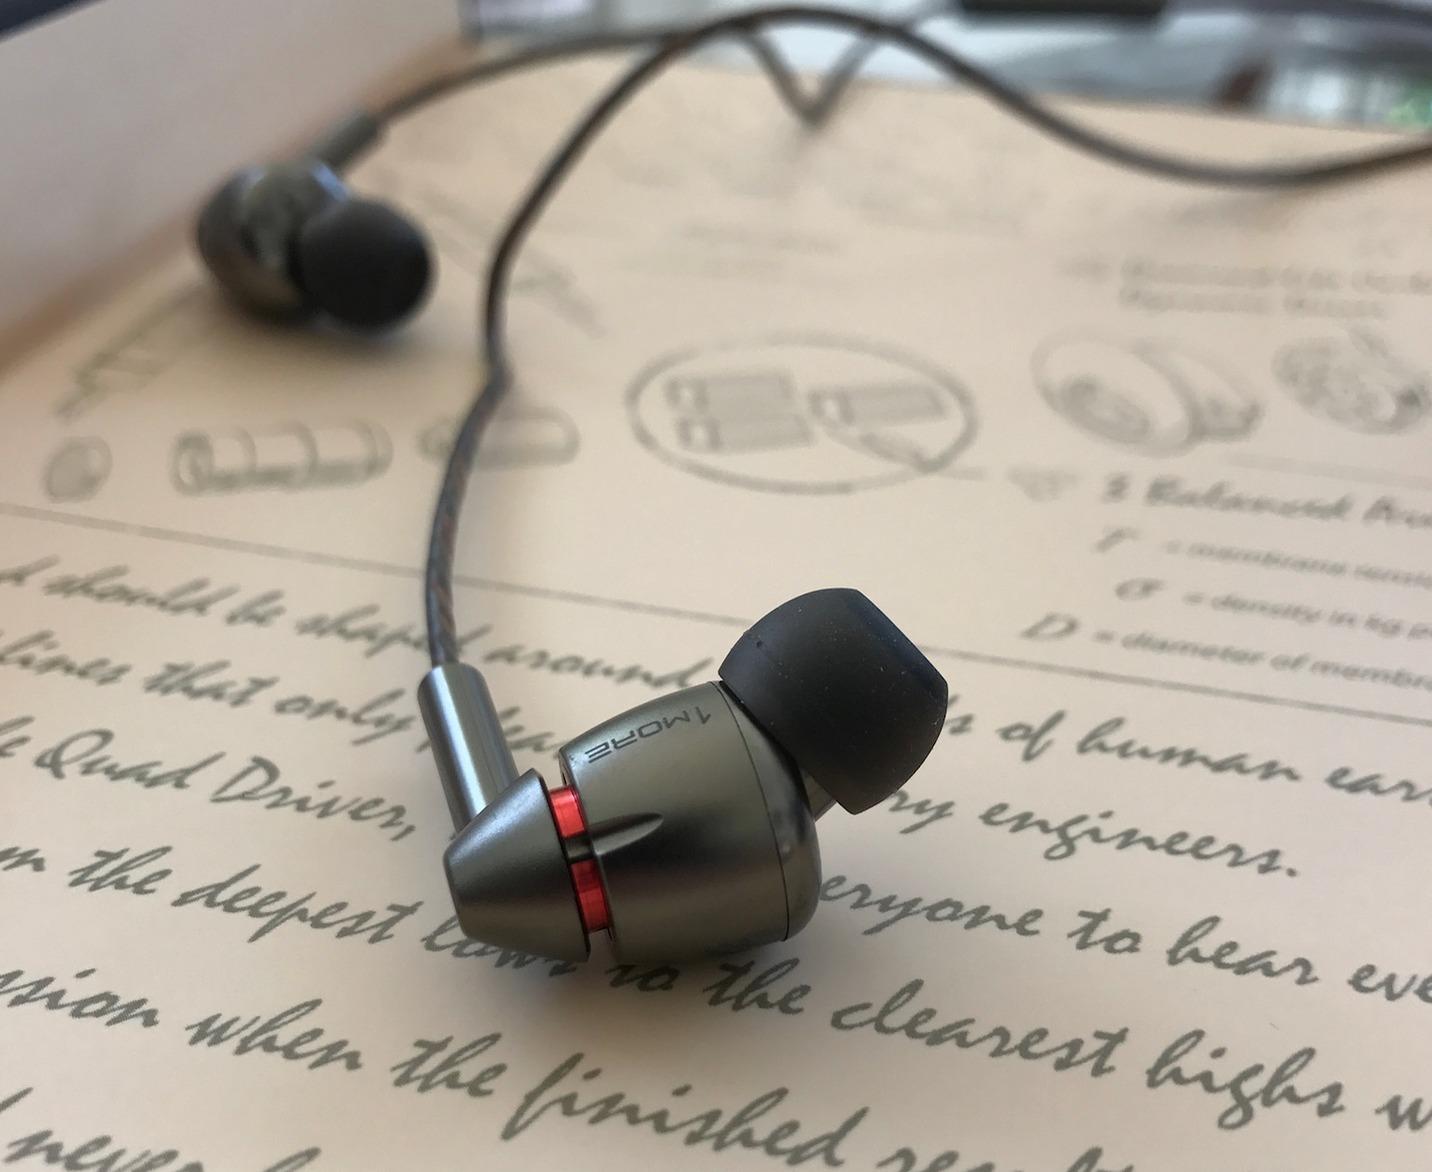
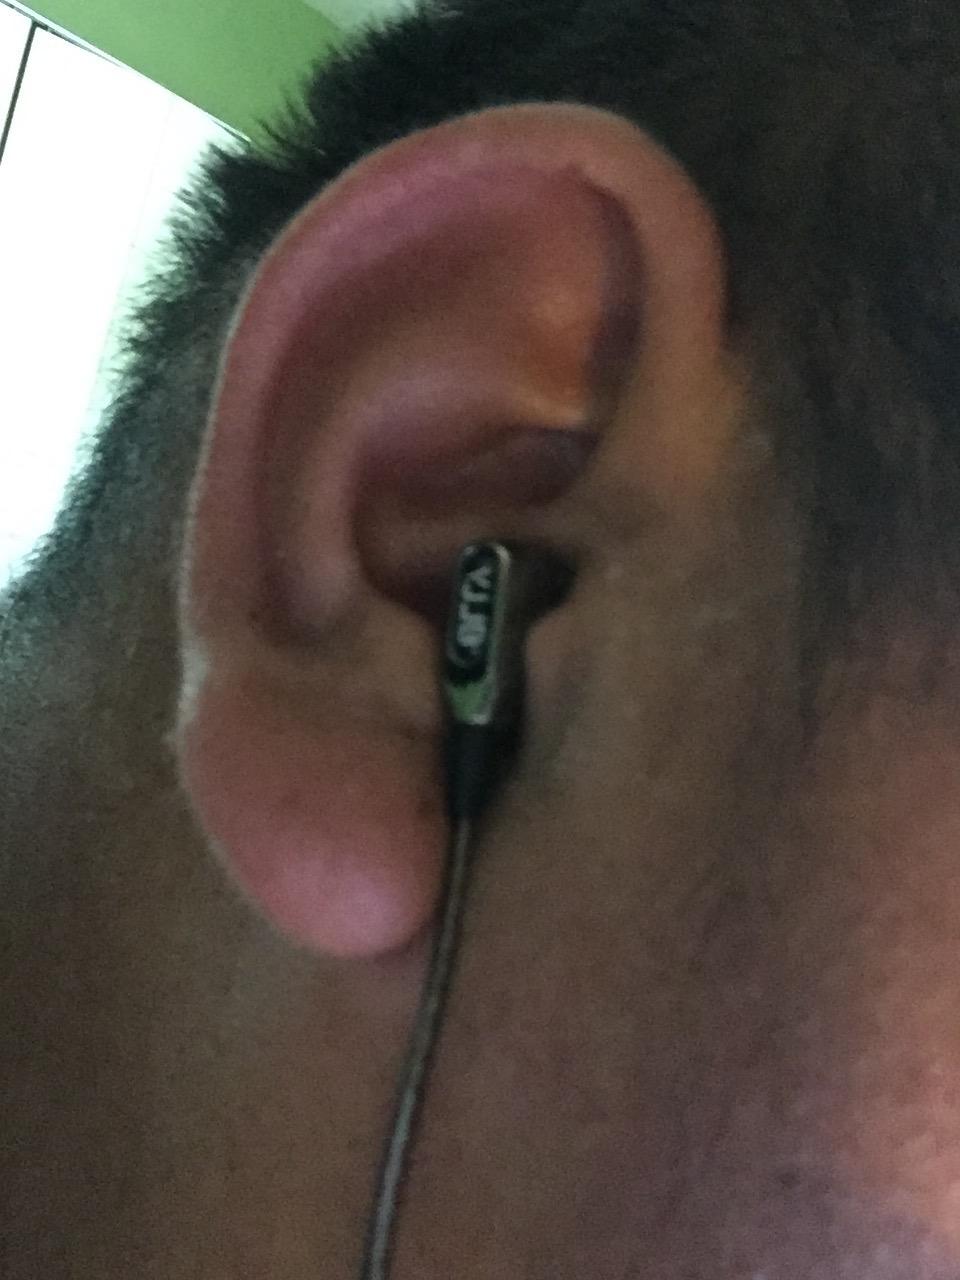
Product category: headphones
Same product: no